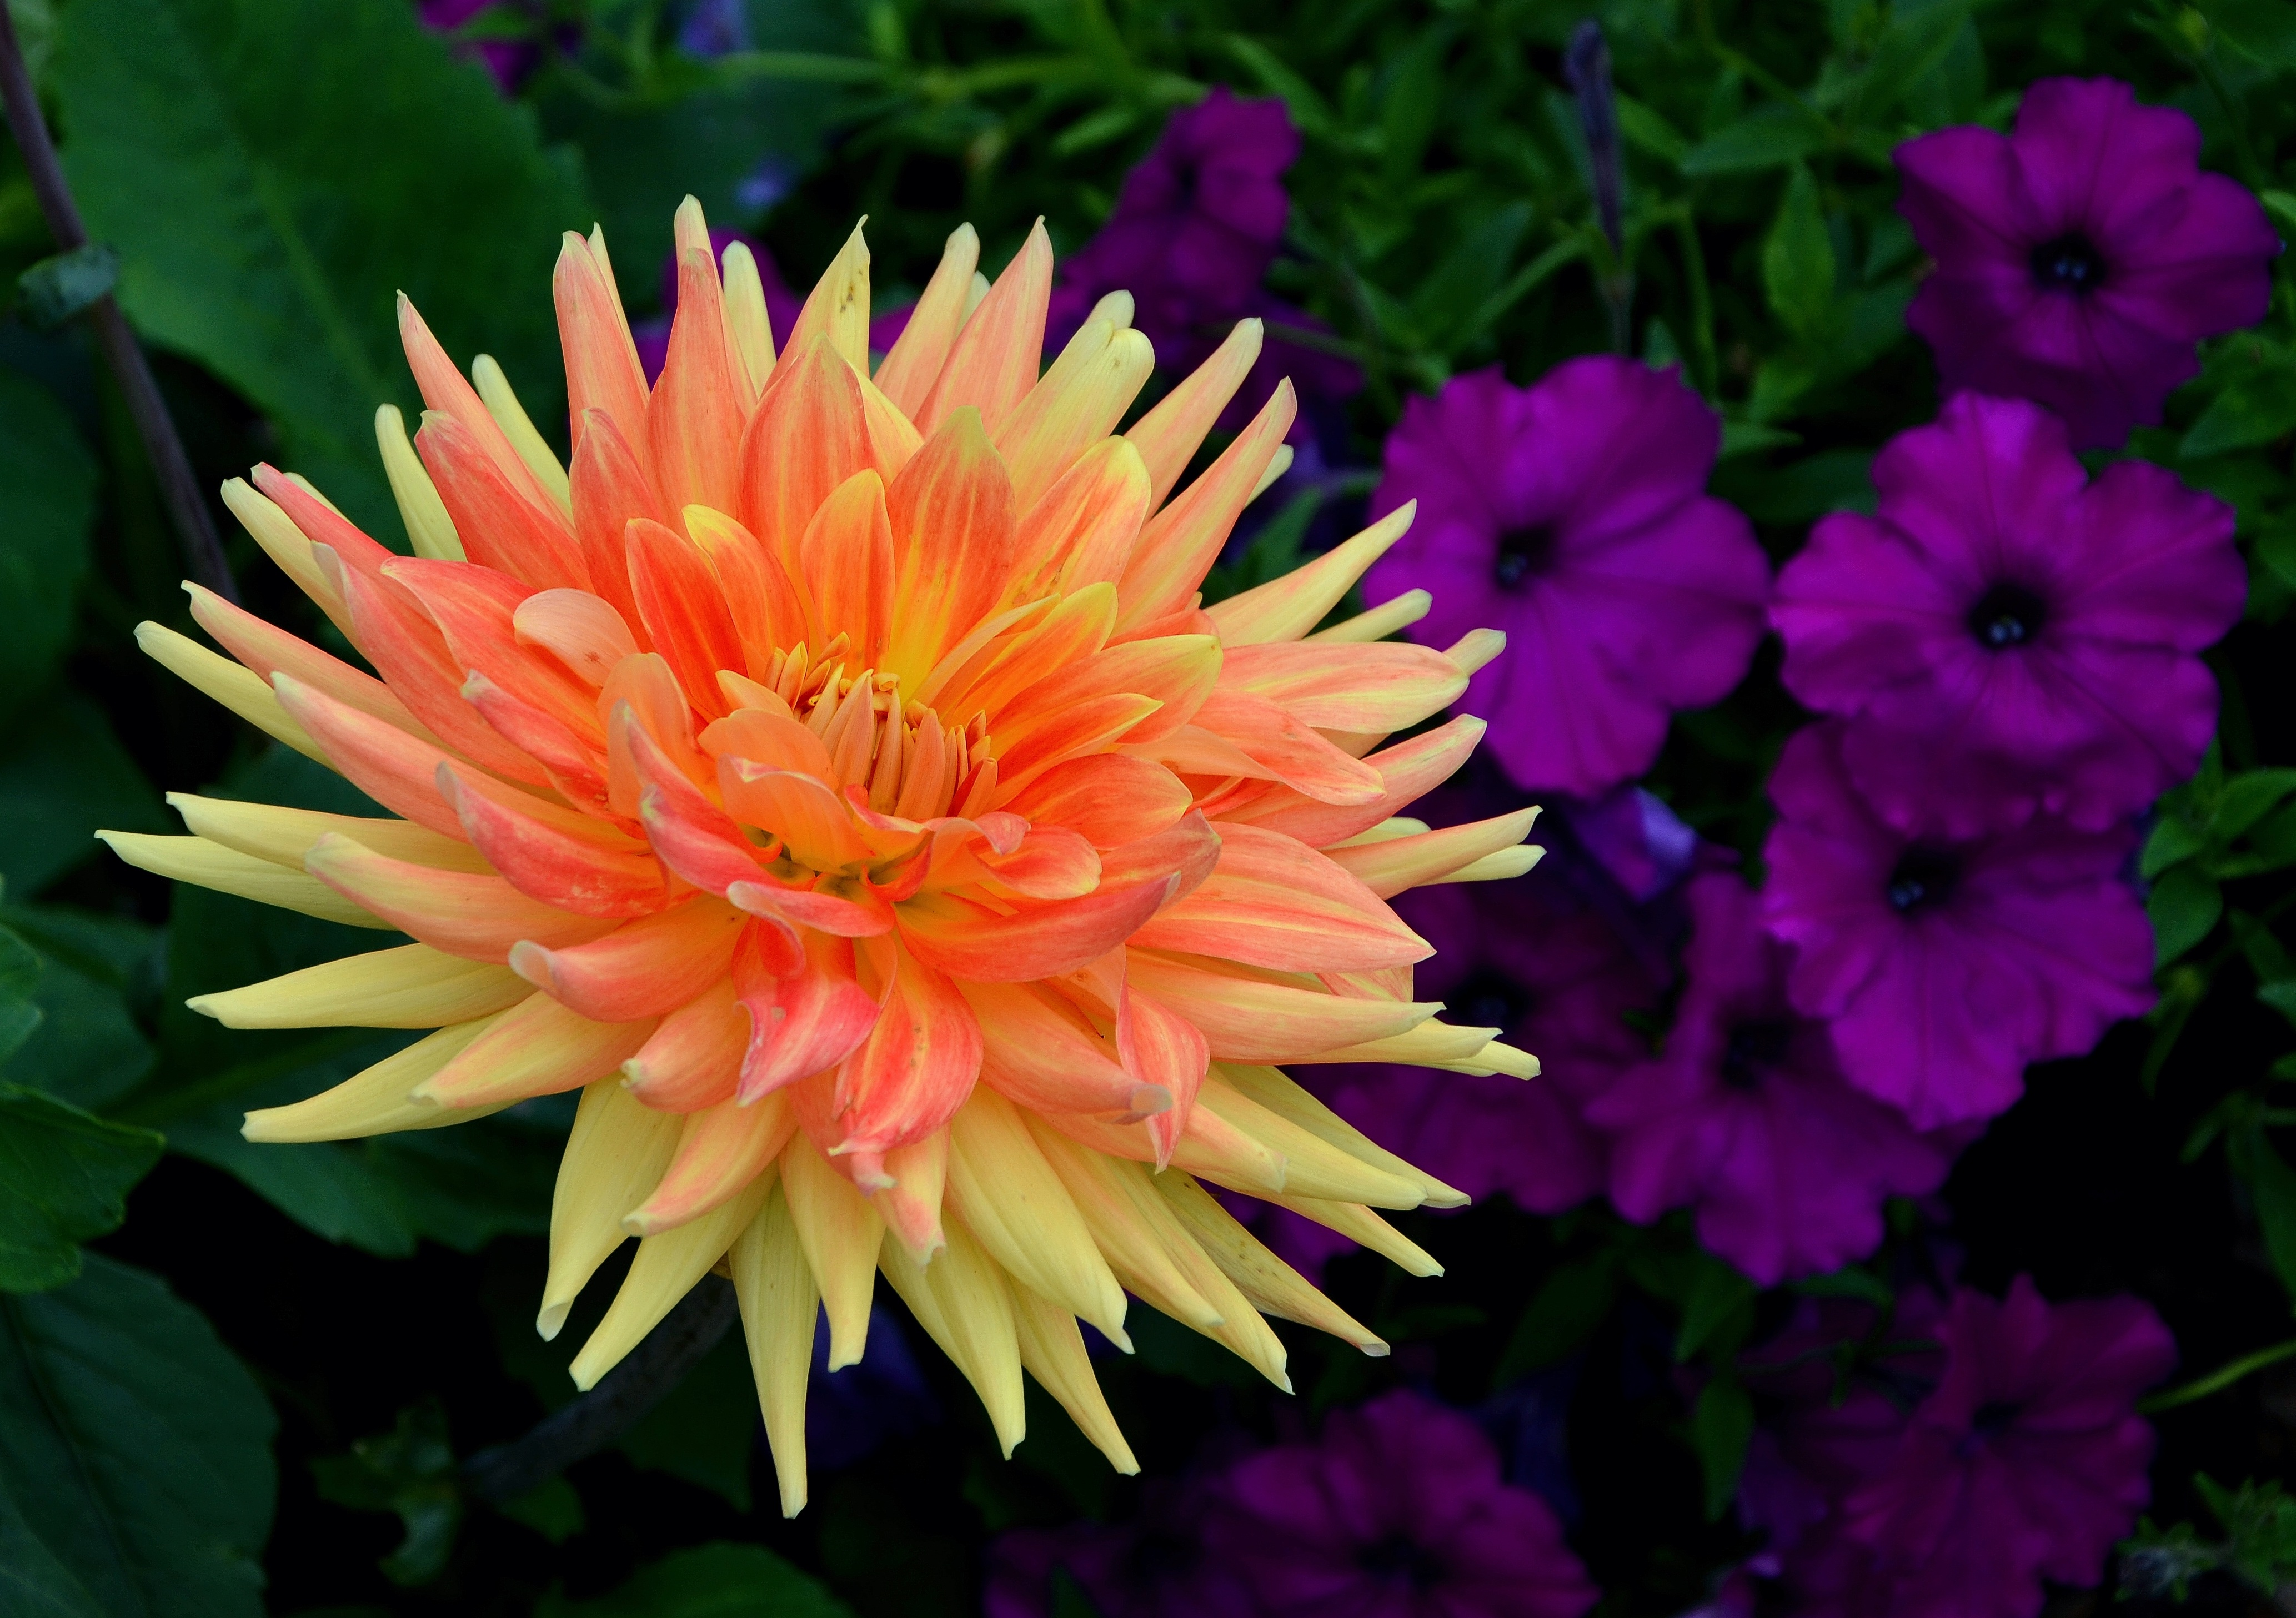
blossom, plant, flower, petal, bloom, garden, close, flora, dahlia, late summer, dahlia garden, macro photography, flowering plant, daisy family, annual plant, land plant